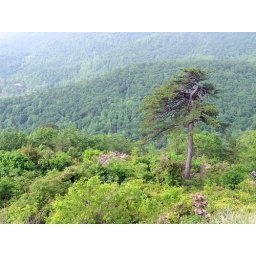
view of an interesting tree and mountain laurel blooming around it in the Shenandoah National Park Skyline drive.